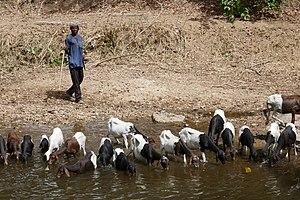
Berger et son troupeau au bord de la Koumagou (Bénin).
L'agriculture est la première source de richesse du Bénin. Les services constituent le secteur le plus important de l'économie béninoise et sont suivis par l'agriculture. Elle contribue pour 32,7 % en moyenne au PIB, 75 % aux recettes d’exportation, 15 % aux recettes de l’État et fournit environ 70 % des emplois. Elle contribue aussi et surtout à assurer la sécurité alimentaire du pays.